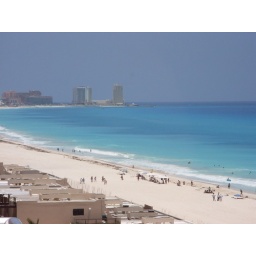
View of the beach from my balcony at the Barcelo Tucancun Beach hotel in Cancun, Mexico.